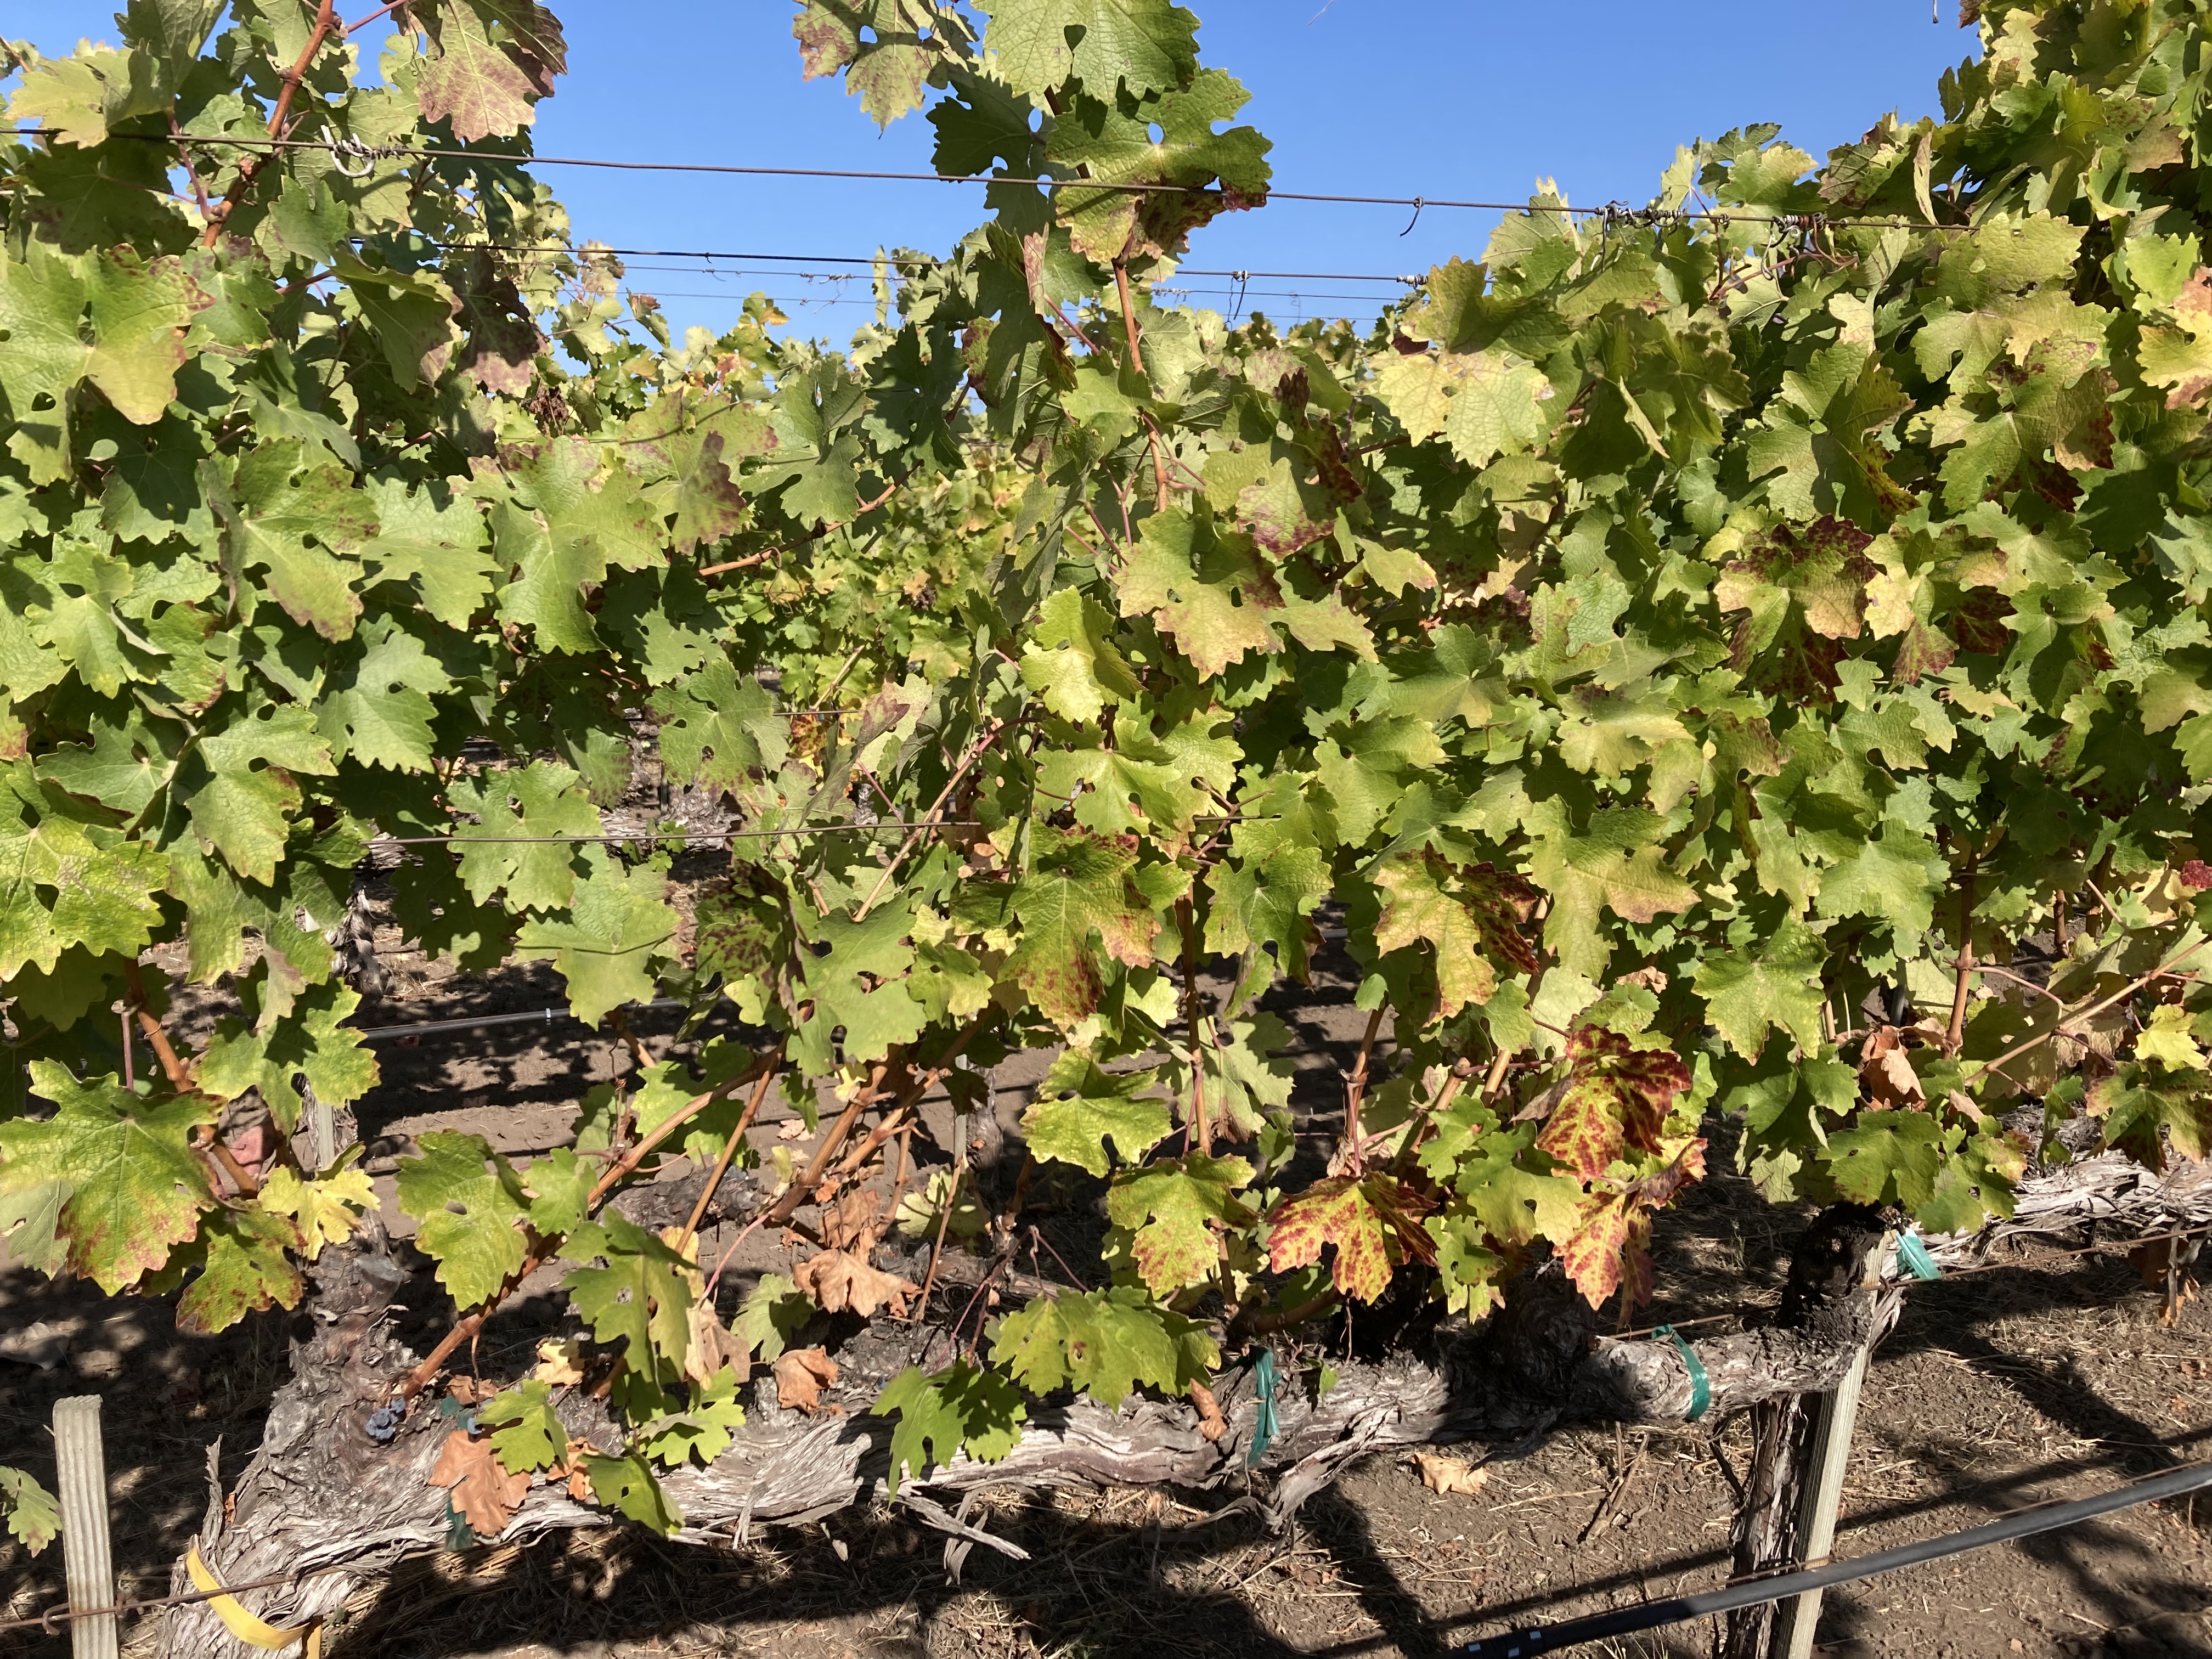
Label: Leafroll 3